Puppy mill

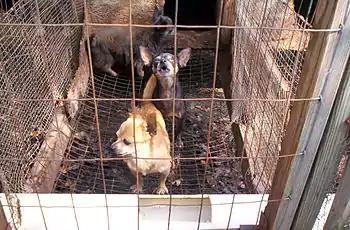
Miniature breeds at a US puppy mill

The term "puppy mill" has been widely used by animal rights groups in protests against breeders who have substandard breeding conditions. Critics in the breeder community claim that emotional rhetoric, sensationalism and pictures of dirty kennels are used to justify additional legislation or additional restrictive licensing that travels well beyond the initial goal of removing dogs from truly deplorable conditions, or that attempts to legislate puppy mills would put them out of business. They argue the laws requiring additional costs in updating and maintaining their facility and licensing would be detrimental to the dogs in their care. They cite existing lemon laws for puppies as sufficient protection for both dogs and prospective buyers.